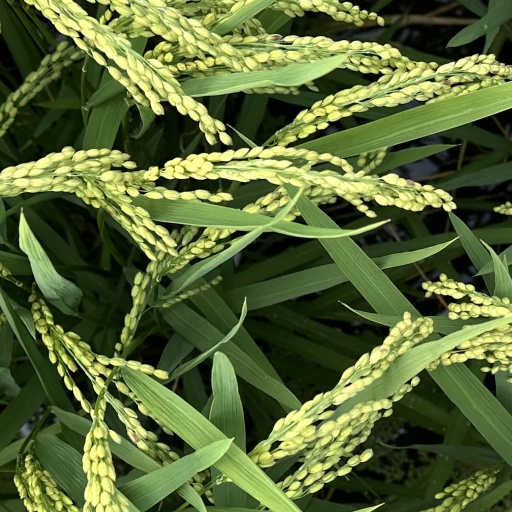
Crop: rice